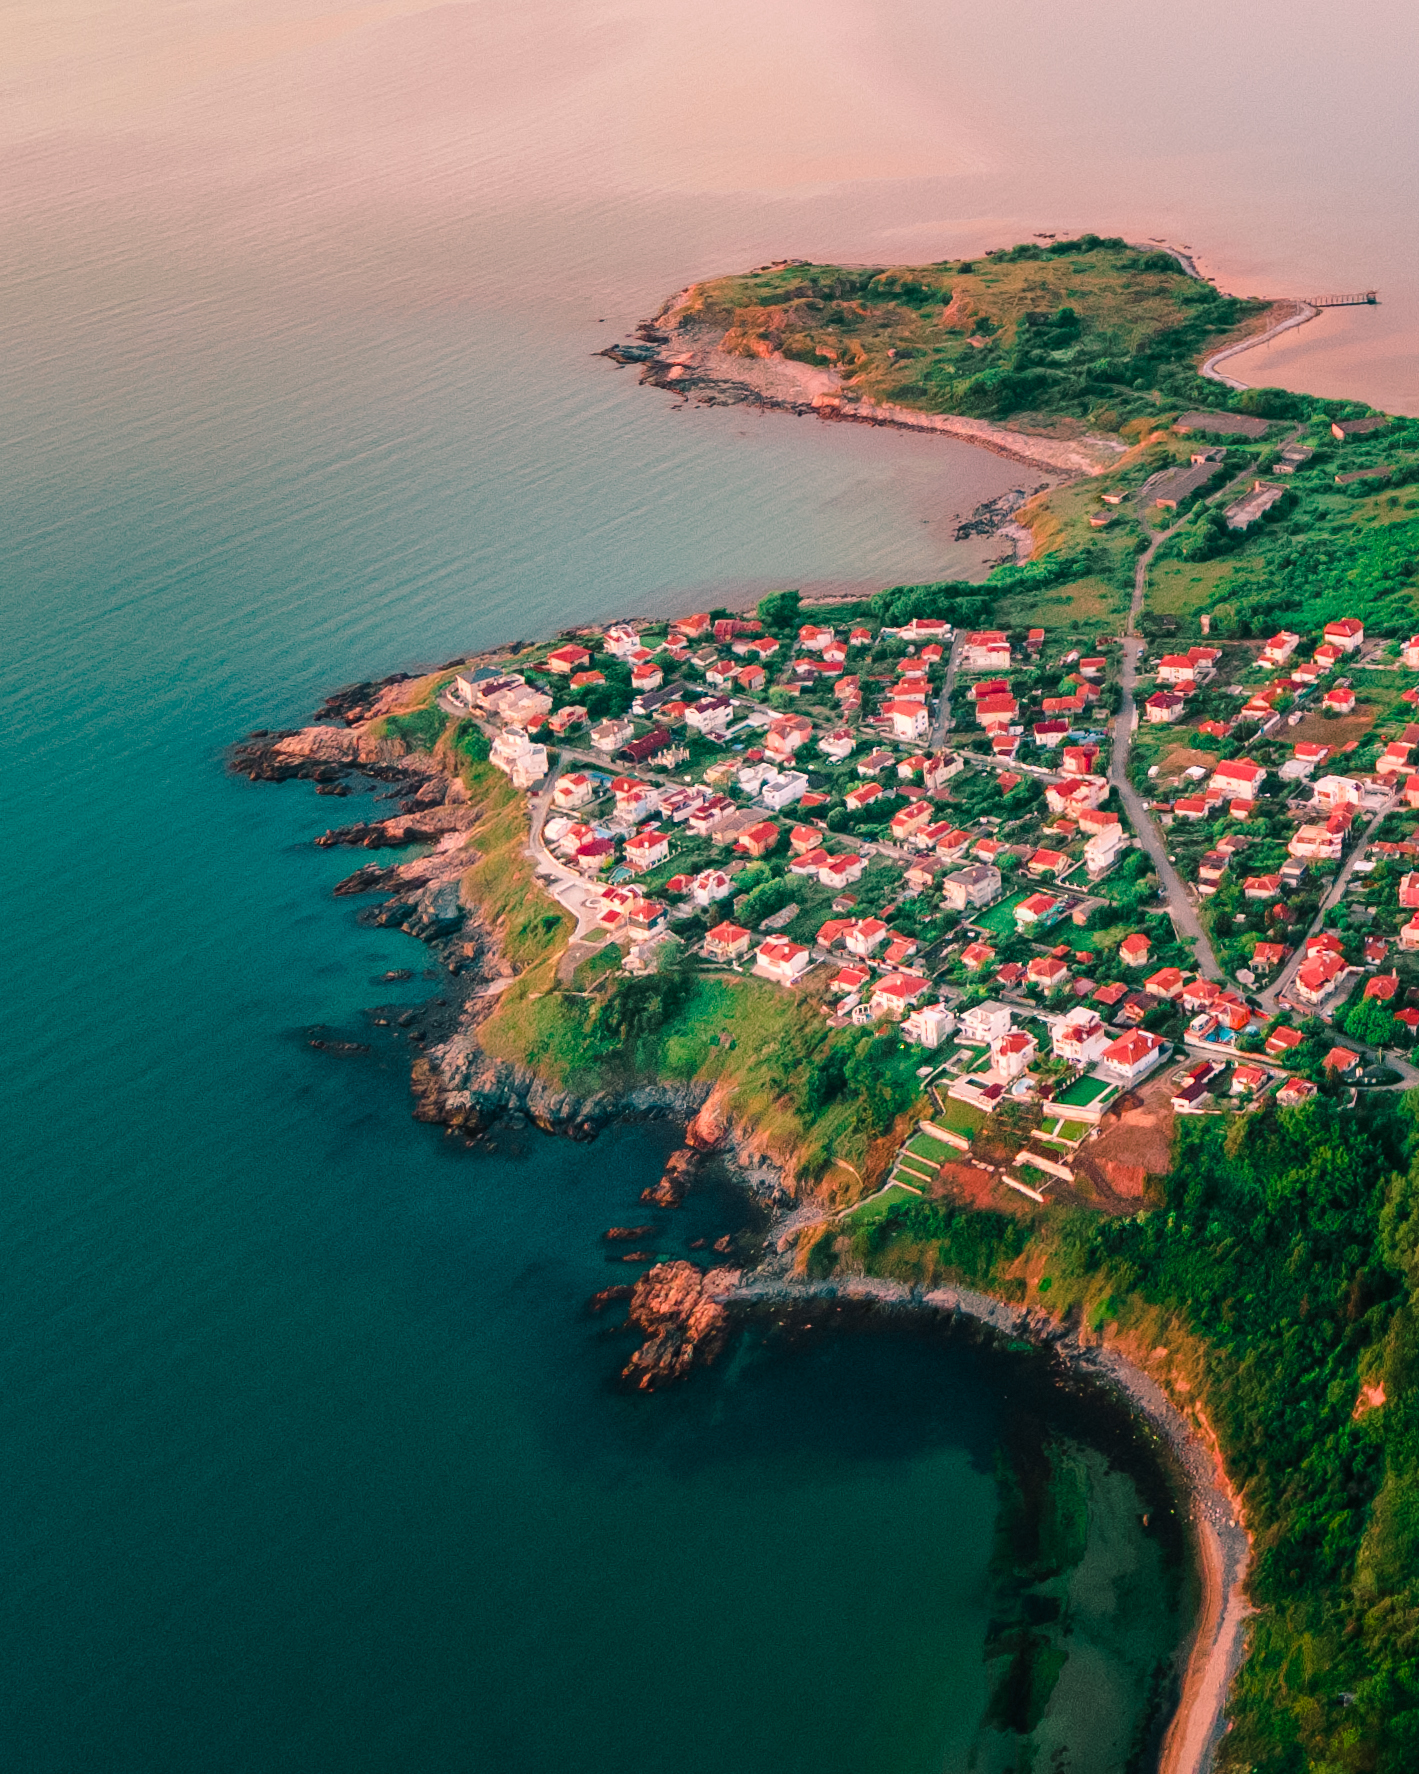
aerial photography, natural landscape, water, coastal and oceanic landforms, bird's eye view, water resources, island, sea, landscape, peninsula, inlet, headland, islet, waterway, coast, photography, archipelago, promontory, bay, river island, lagoon, watercourse, tropics, cape, channel, world, ocean, tourism